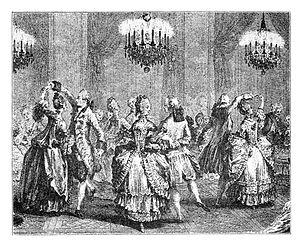
Le bal est une assemblée de personnes réunies pour danser. Reflet de la société, cette pratique fait le lien entre la danse savante des scènes de spectacle et la danse populaire des cérémonies privées. Elle évolue avec les codes de bienséance mais reste souvent un moment romanesque.